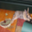
Label: rabbit